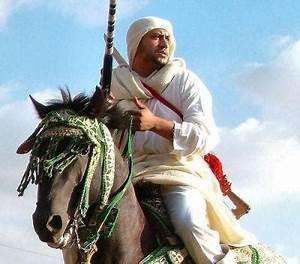
horse